Jean MacCurdy

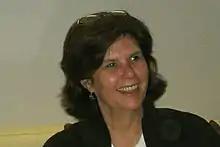

Jean H. MacCurdy is an American television executive, best known for her role as president of Warner Bros. Animation from 1989 to 2001.